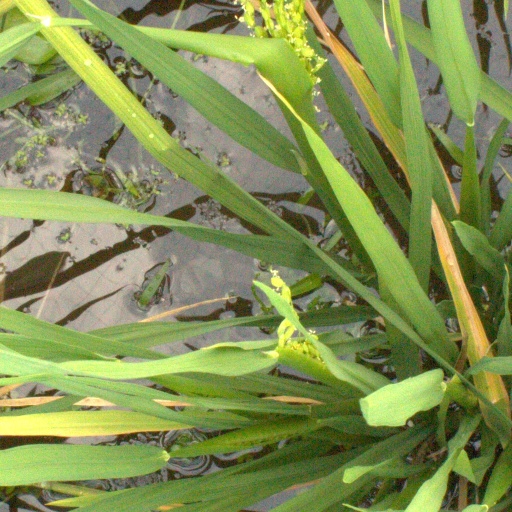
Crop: rice